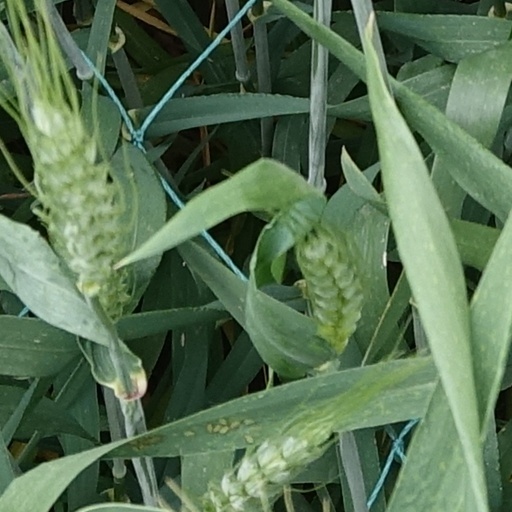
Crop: wheat